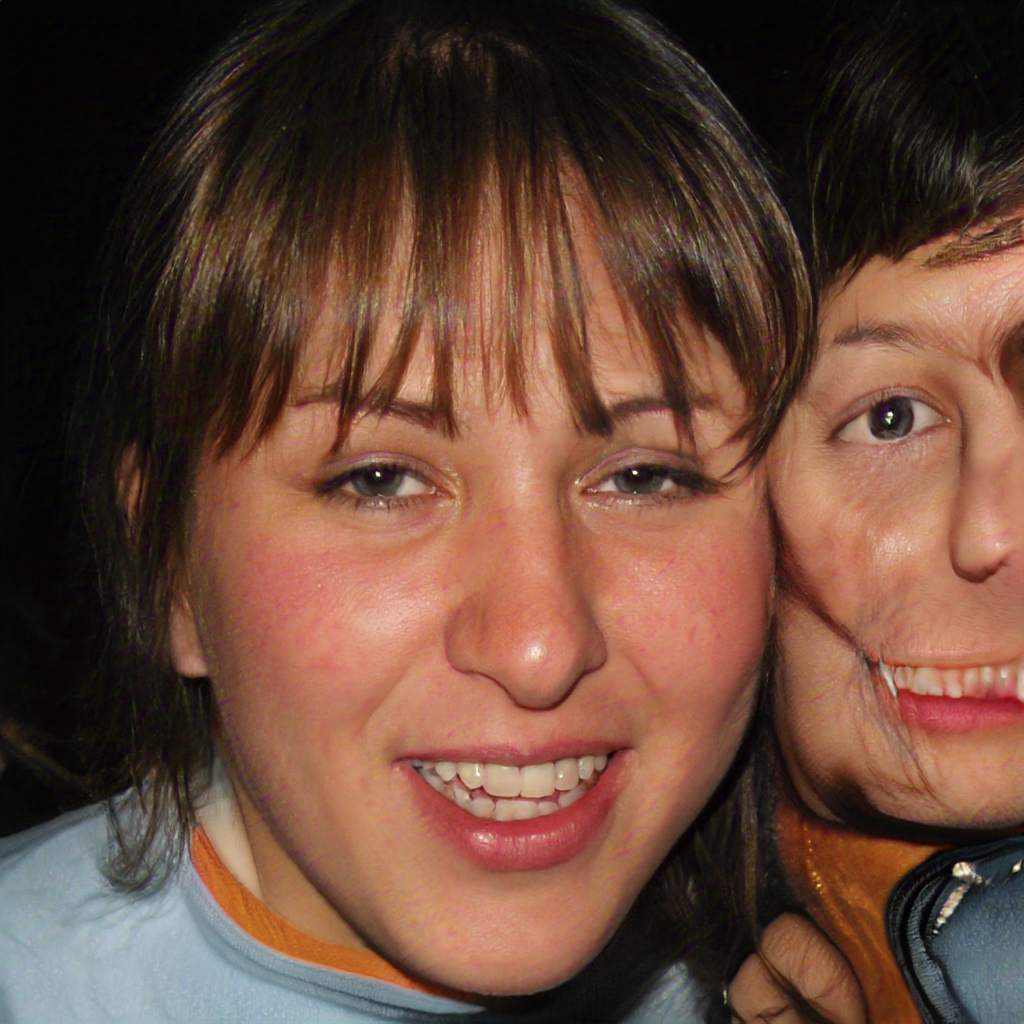
Portrait style: Real Portrait